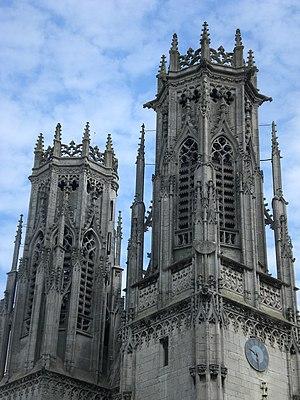
Pont-à-Mousson, Eglise de Saint Martin, XV siècle